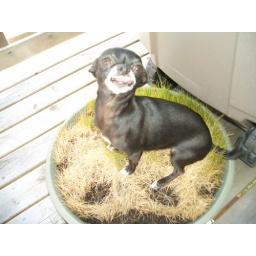
Chloe liking her place in the flower pot